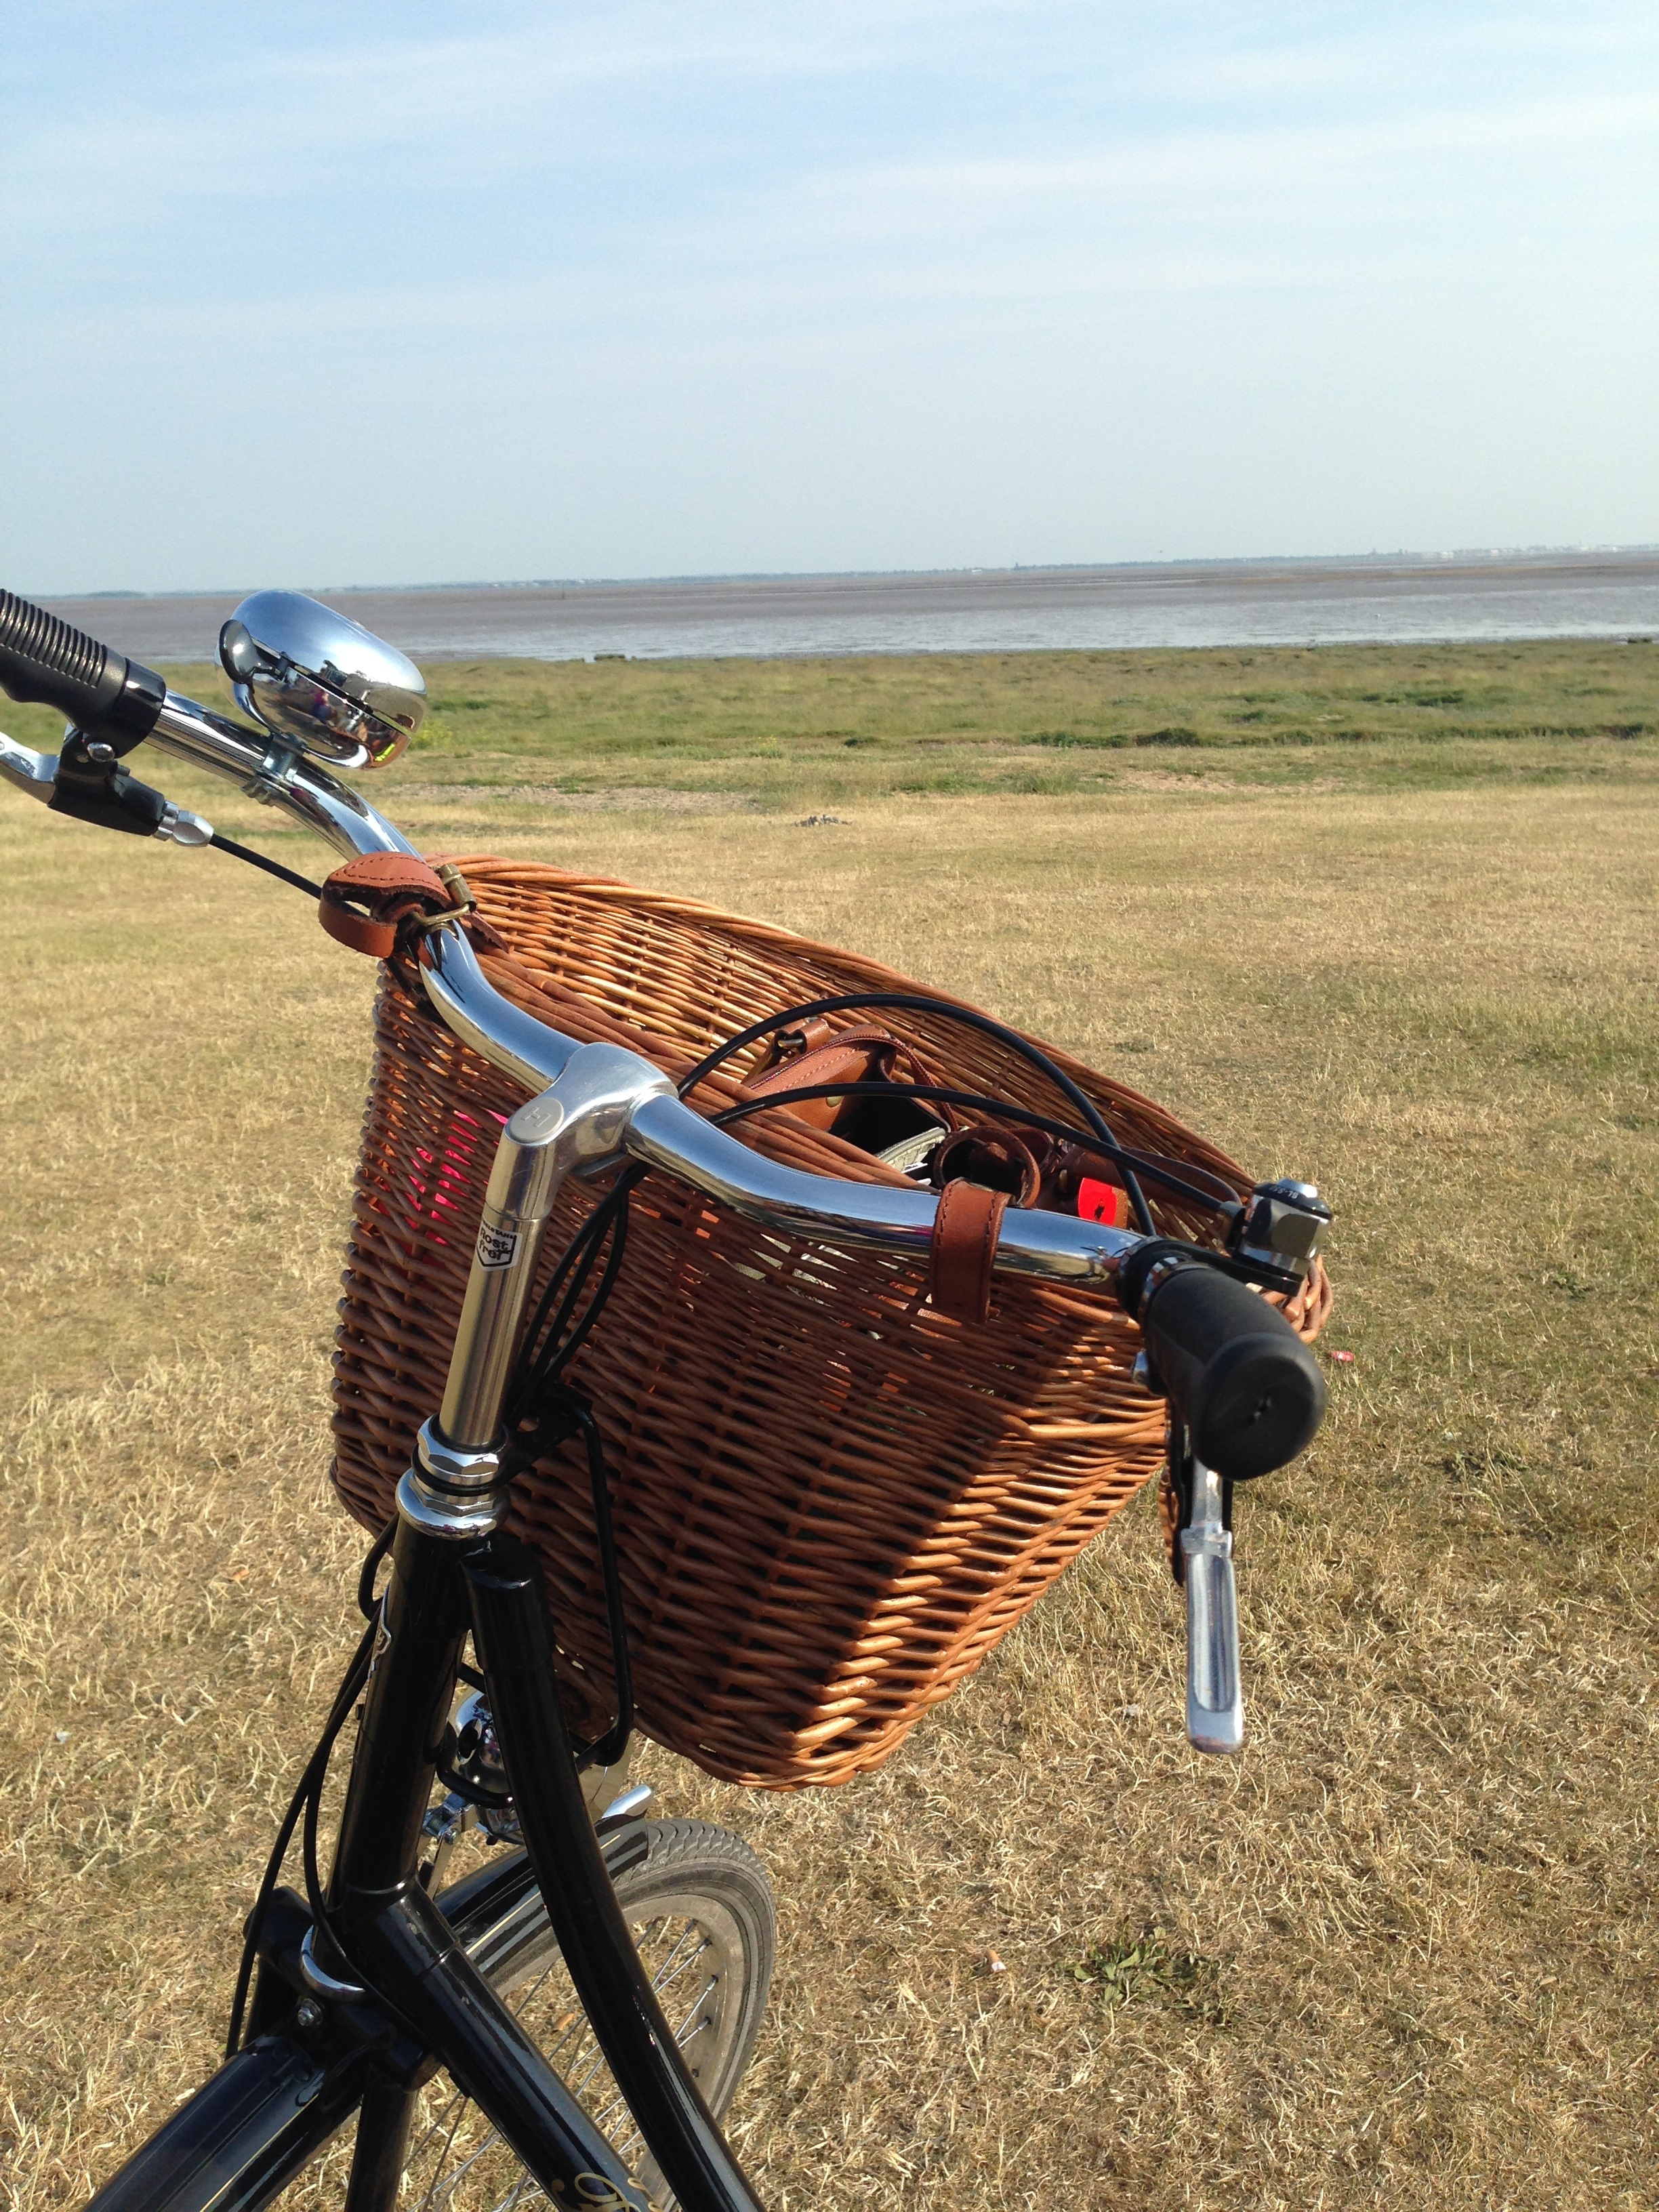
bicycle, bike, vehicle, park, rest, agriculture, leisure, cycle, bridle, relaxation, halter, horse tack